Royal Hotel, Weymouth

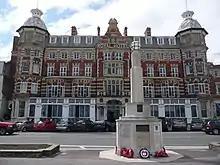
The Royal Hotel with the U.S. Forces World War II Memorial in the foreground.

Royal Hotel is a 19th-century hotel at Weymouth, Dorset, England. It is located on the town's seafront, overlooking Weymouth Beach and Weymouth Bay. The building has been a Grade II listed building since 1974.